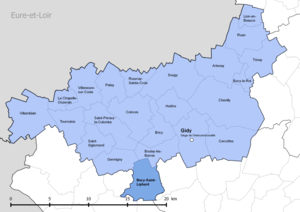
Périmètre de la fr:communauté de communes de la Beauce loirétaine - Situation de la commune de fr:Bucy-Saint-Liphard
Bucy-Saint-Liphard est une commune française, située dans le département du Loiret en région Centre-Val de Loire.